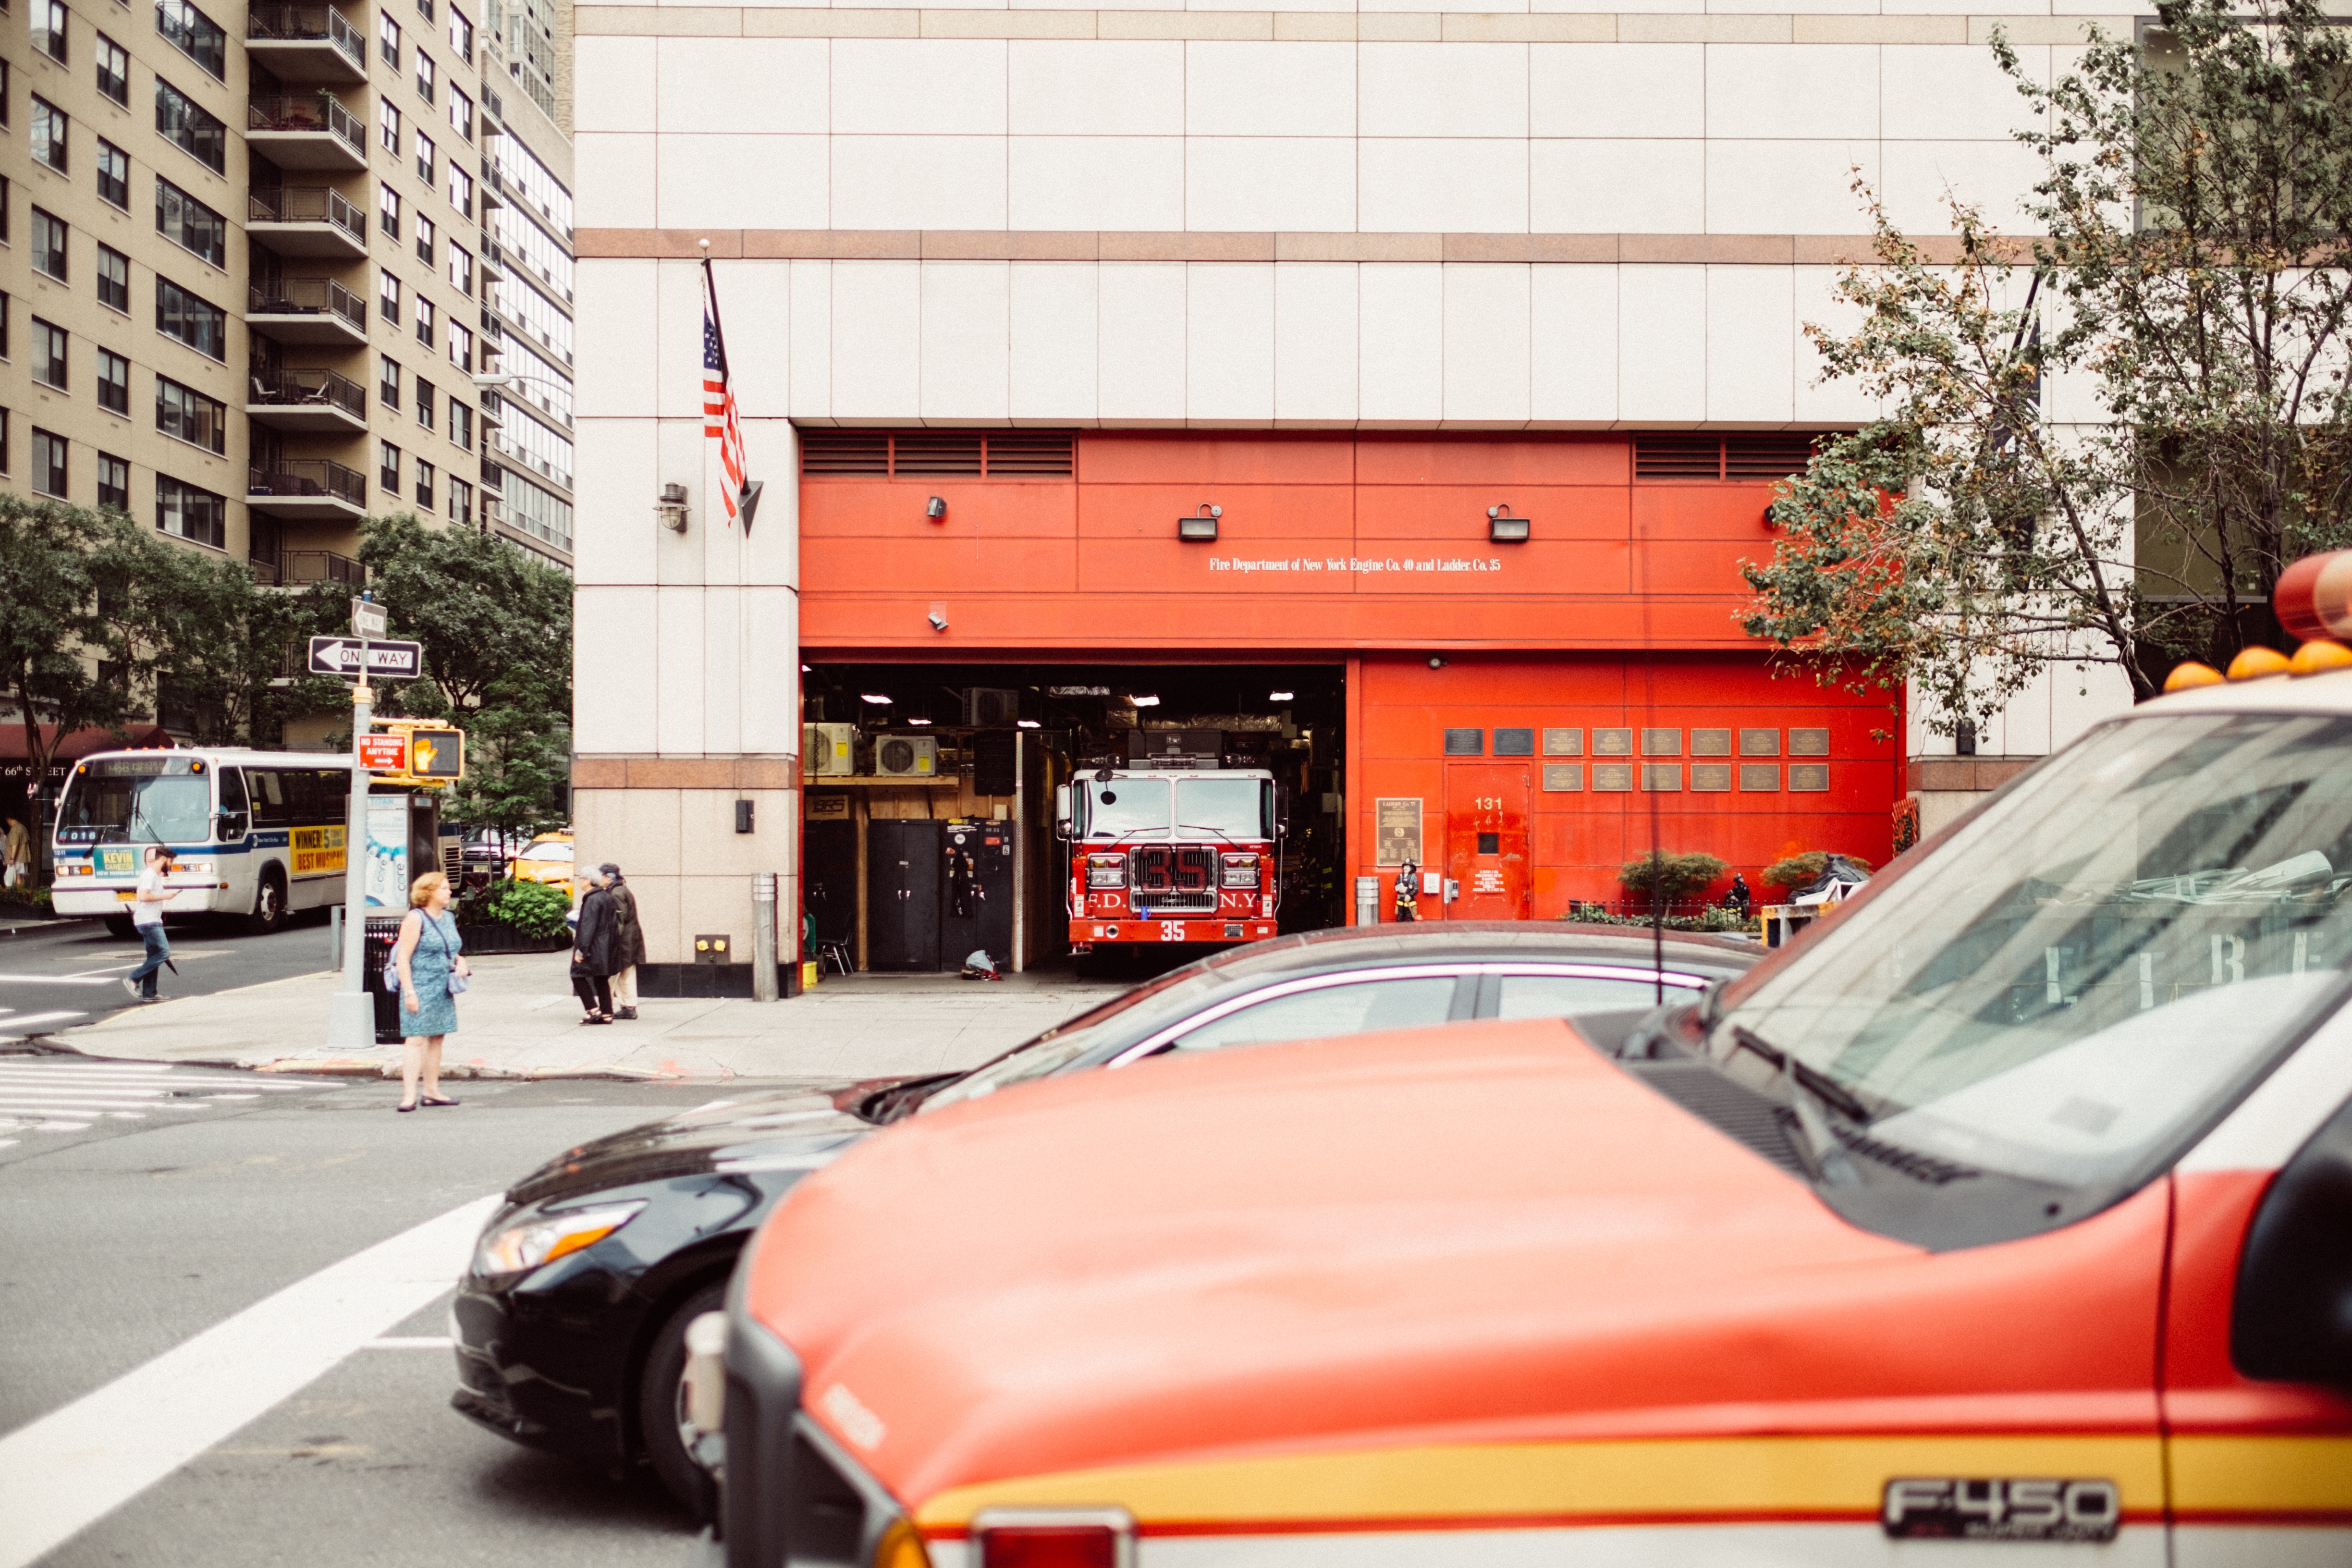
traffic, car, parking, transport, vehicle, emergency service, supercar, fire department